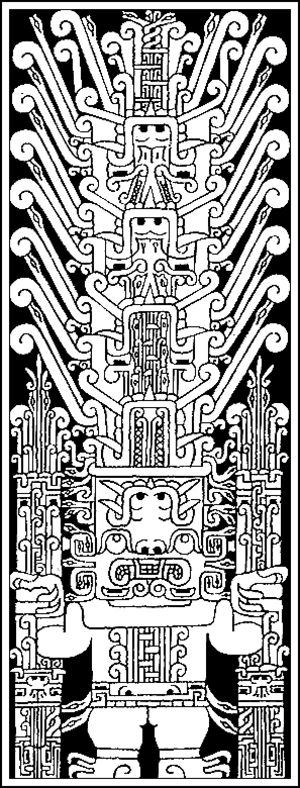
La Stèle de Raimondi, découverte sur le site de Chavín de Huantar au Pérou par Antonio Raimondi, géographe et scientifique péruvien d'origine italienne. Svenska: Raimondi Estela, hittades ex situ vid Chavín de Huantar (Peru) av den framstående italienfödde peruanske geografen och vetenskapsmannen Antonio Raimondi